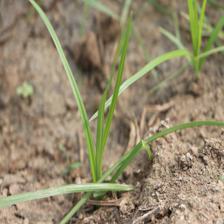
Label: Grass